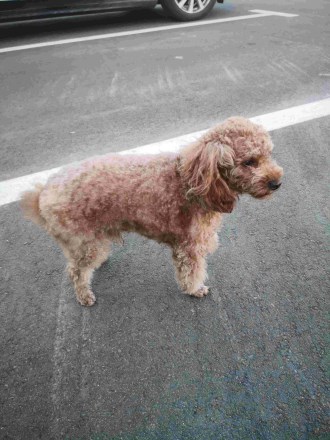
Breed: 7449-n000128-teddy